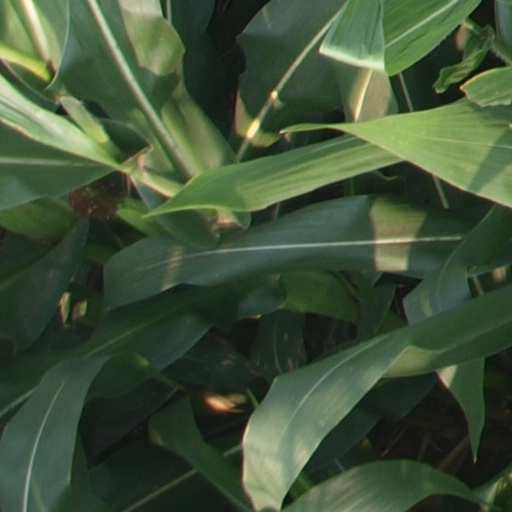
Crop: maize; corn